Mobility transition

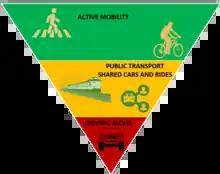
Mobility pyramid

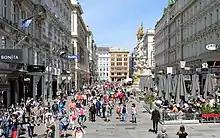
Pedestrian zones, such as the Graben in Vienna (introduced in 1971), make a city attractive.

Various measures have been proposed by different people and groups to achieve a mobility transition.